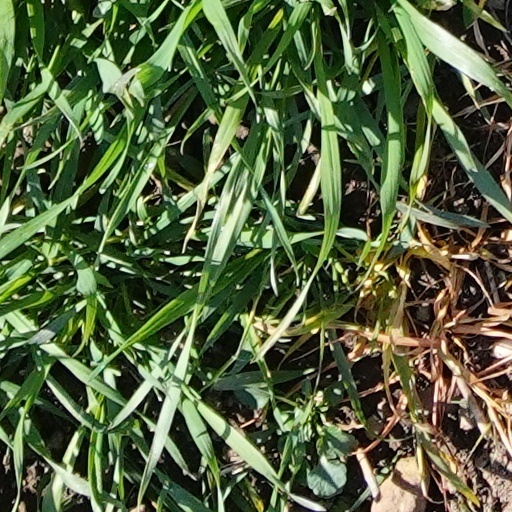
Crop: wheat